Invasion of Salamaua–Lae

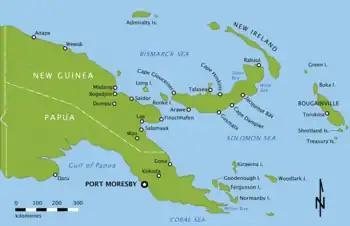
New Guinea and New Britain. Salamaua and Lae are positioned in the Huon Gulf in north-eastern New Guinea

To support the operation, the Imperial Japanese Navy formed an escort group under the command of Rear Admiral Kajioka Sadamichi. To this group, the Japanese assigned the heavy cruisers "Aoba", "Kinugasa", "Furutaka" and "Kako", the light cruisers "Tenryu", "Tatsuta", and "", the destroyers "Mutsuki", "Mochizuki", "Yoyoi", "Asanagi", "Oite", and "Yūnagi".